Rhumel River

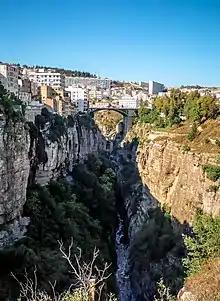
The Rhumel gorges and the El Kantara bridge

From here, it flows into a narrow ravine near Boussouf, goes through several curves, and becomes very narrow again at a place called "the Roman arches". This leads to the entrance to the Kheneg gorges, whose huge eastern pillar, called "Tiddis mountain", is the site of Tiddis, a significant Berber and Roman city that was explored by the archaeologist André Berthier. Not far away is the village of Messaoud Boudjriou (previously Aïn-Kerma) and its old antimony mine.